R Leonis

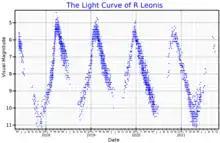
The light curve of R Leonis from AAVSO V band data

The apparent magnitude of R Leonis varies between 4.31 and 11.65 with a period of 312 days. At maximum it can be seen with the naked eye, while at minimum a telescope of at least 7 cm is needed. The star's effective temperature is estimated to be 2,9303,080kelvins and radius spans , roughly Mars's orbital zone.